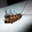
Label: cockroach